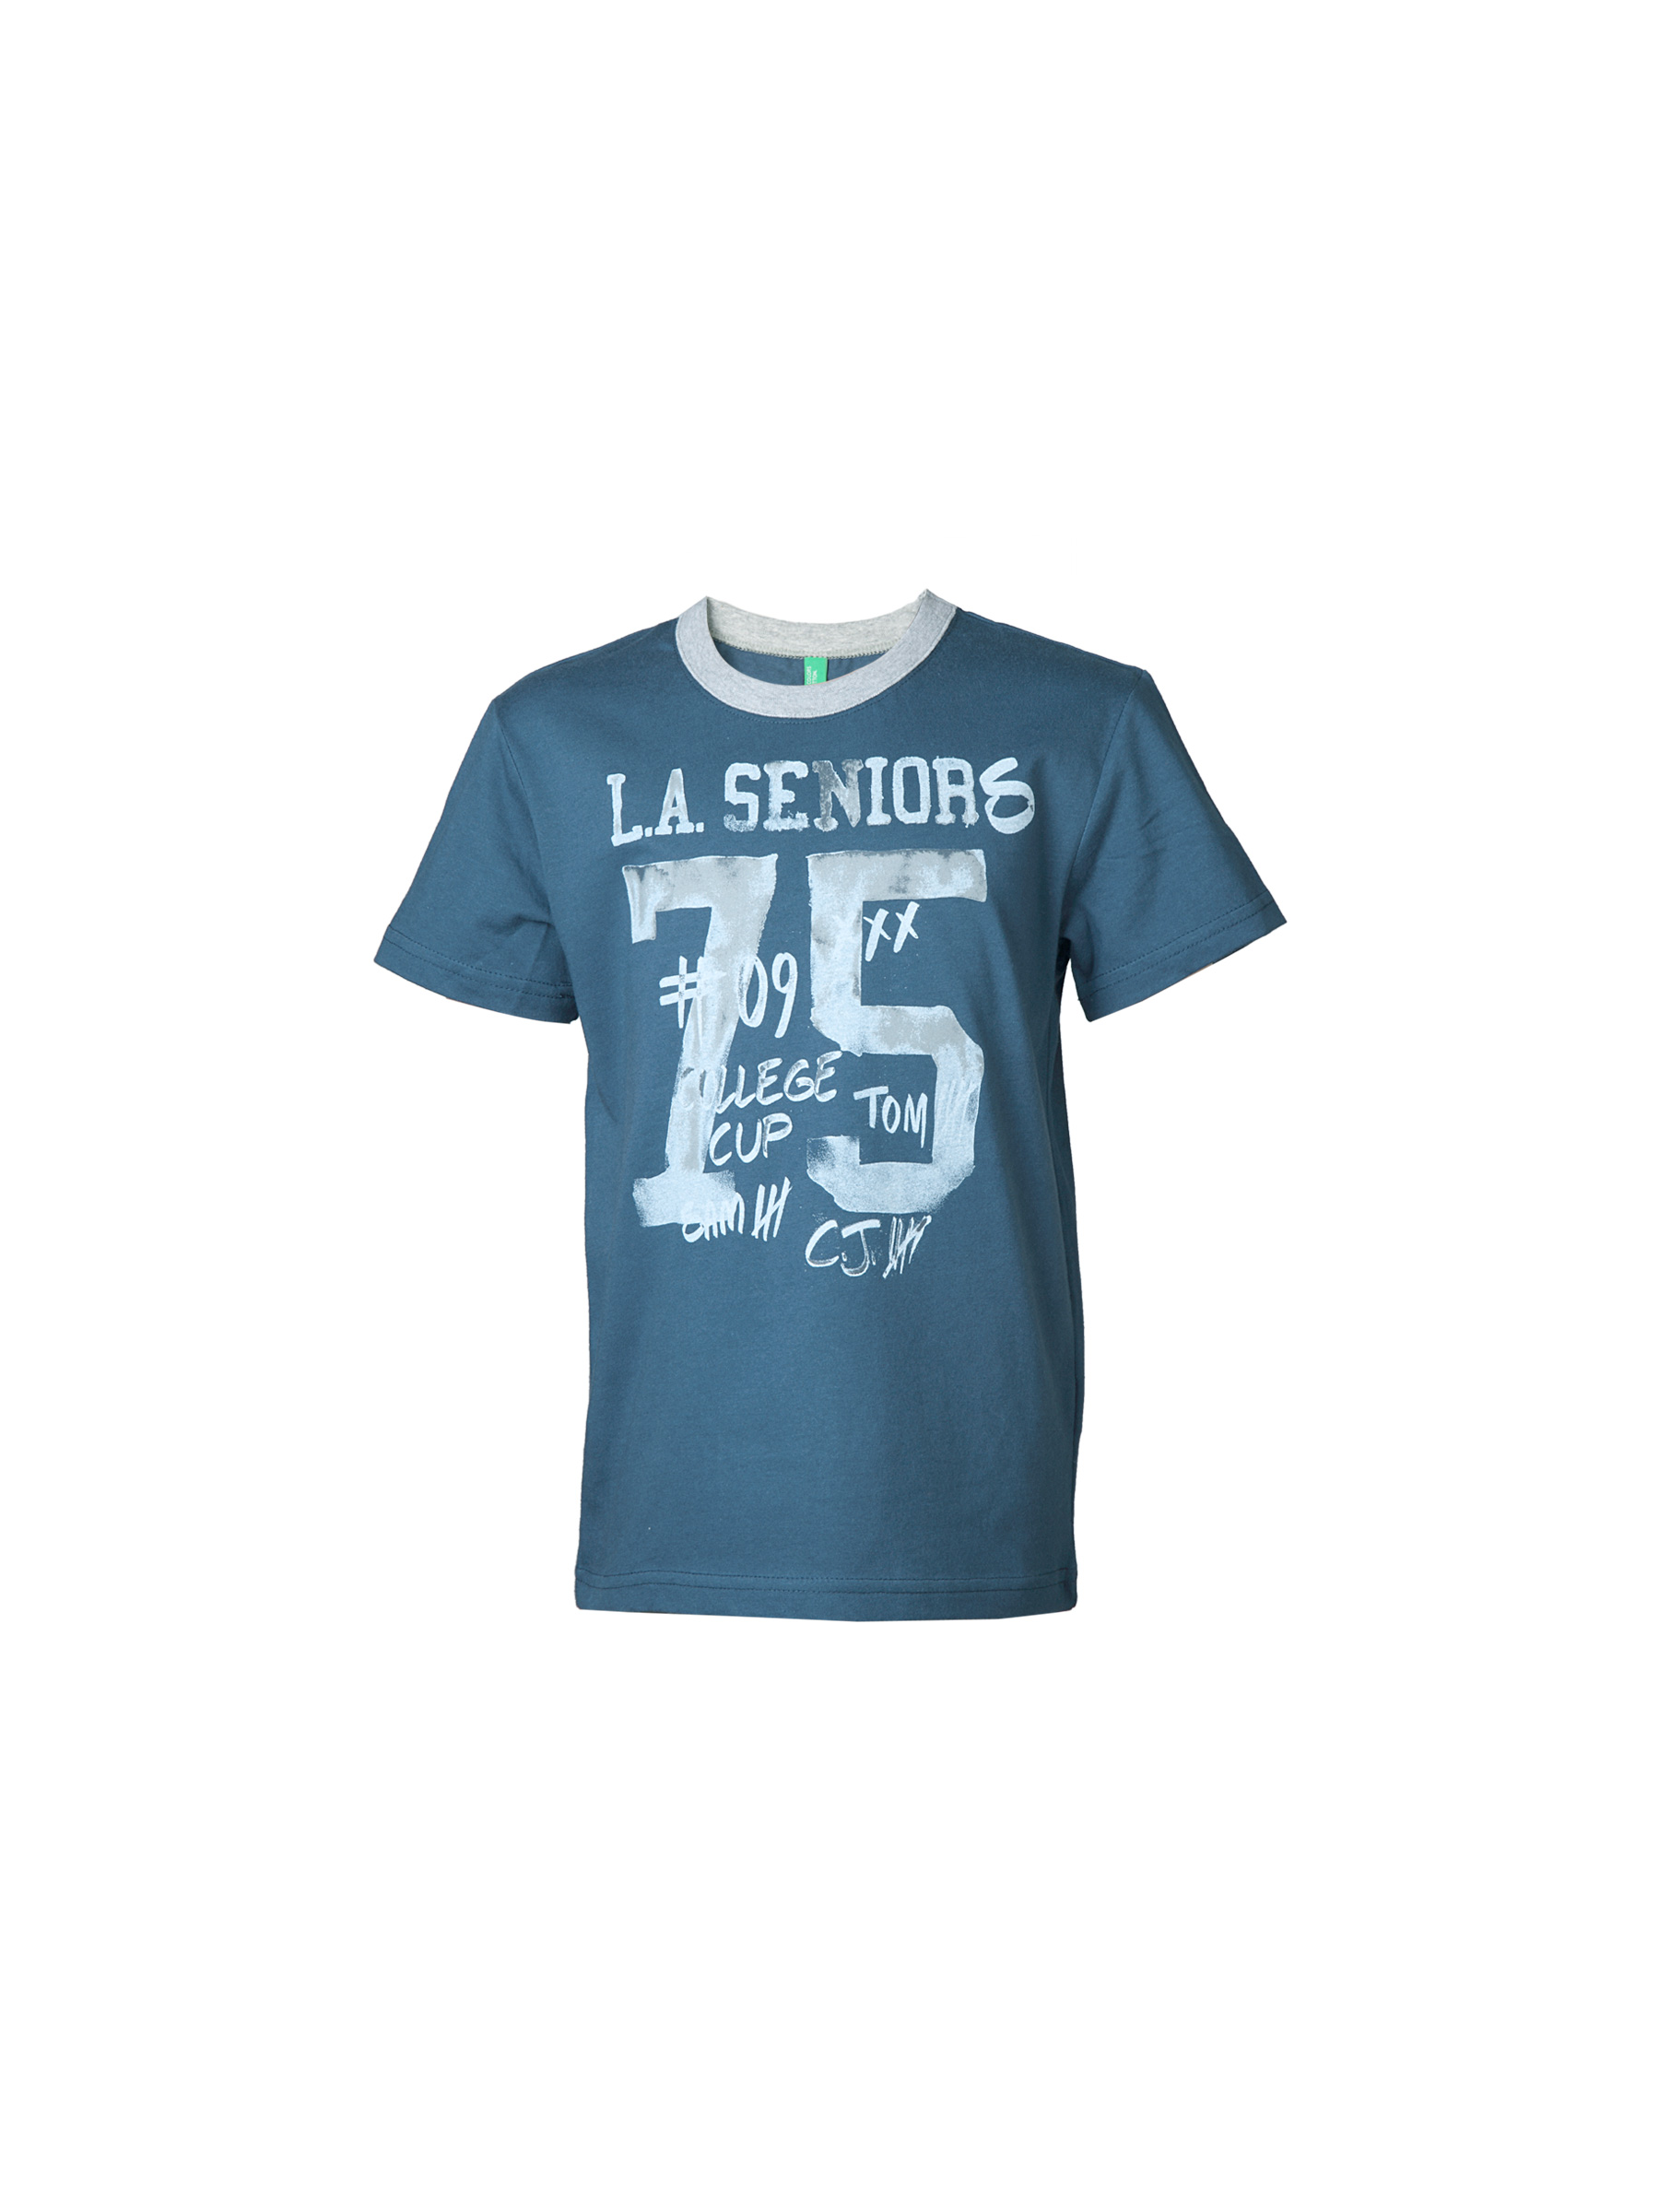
United Colors of Benetton Kids Boys Navy Blue Printed T-shirt
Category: Apparel / Topwear / Tshirts
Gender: Boys
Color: Navy Blue
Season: Summer 2012
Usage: Casual